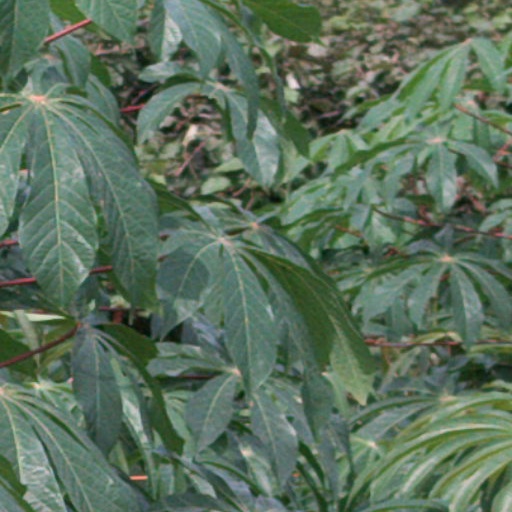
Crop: cassava